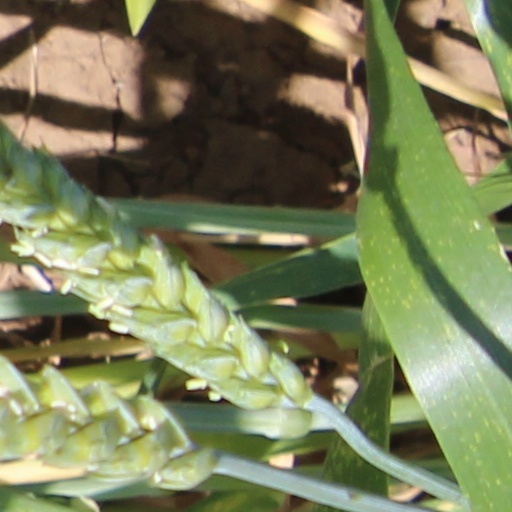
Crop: wheat